William P. Newman

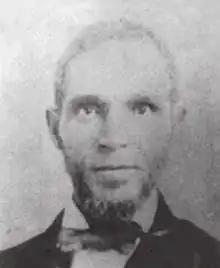

William P. Newman (1810/15–1866) was a fugitive slave who escaped from Virginia, moved north and obtained an education at Oberlin College. Becoming an ordained Baptist minister, he pastored for a few years at the Union Baptist Church of Cincinnati, Ohio. He made numerous mission trips to Canada, founding schools and preaching. He was known for writing on abolitionist themes. After the Fugitive Slave Act of 1850 passed, he settled his family in Ontario, where they remained until 1859. Leaving Canada, he first immigrated with his family to Haiti, but came into conflict with the Catholicism he found there. After trying to immigrate again to Jamaica, he returned to the United States after the outbreak of the Civil War and re-established his pastorate at the Union Baptist Church. He died in a cholera epidemic in 1866.